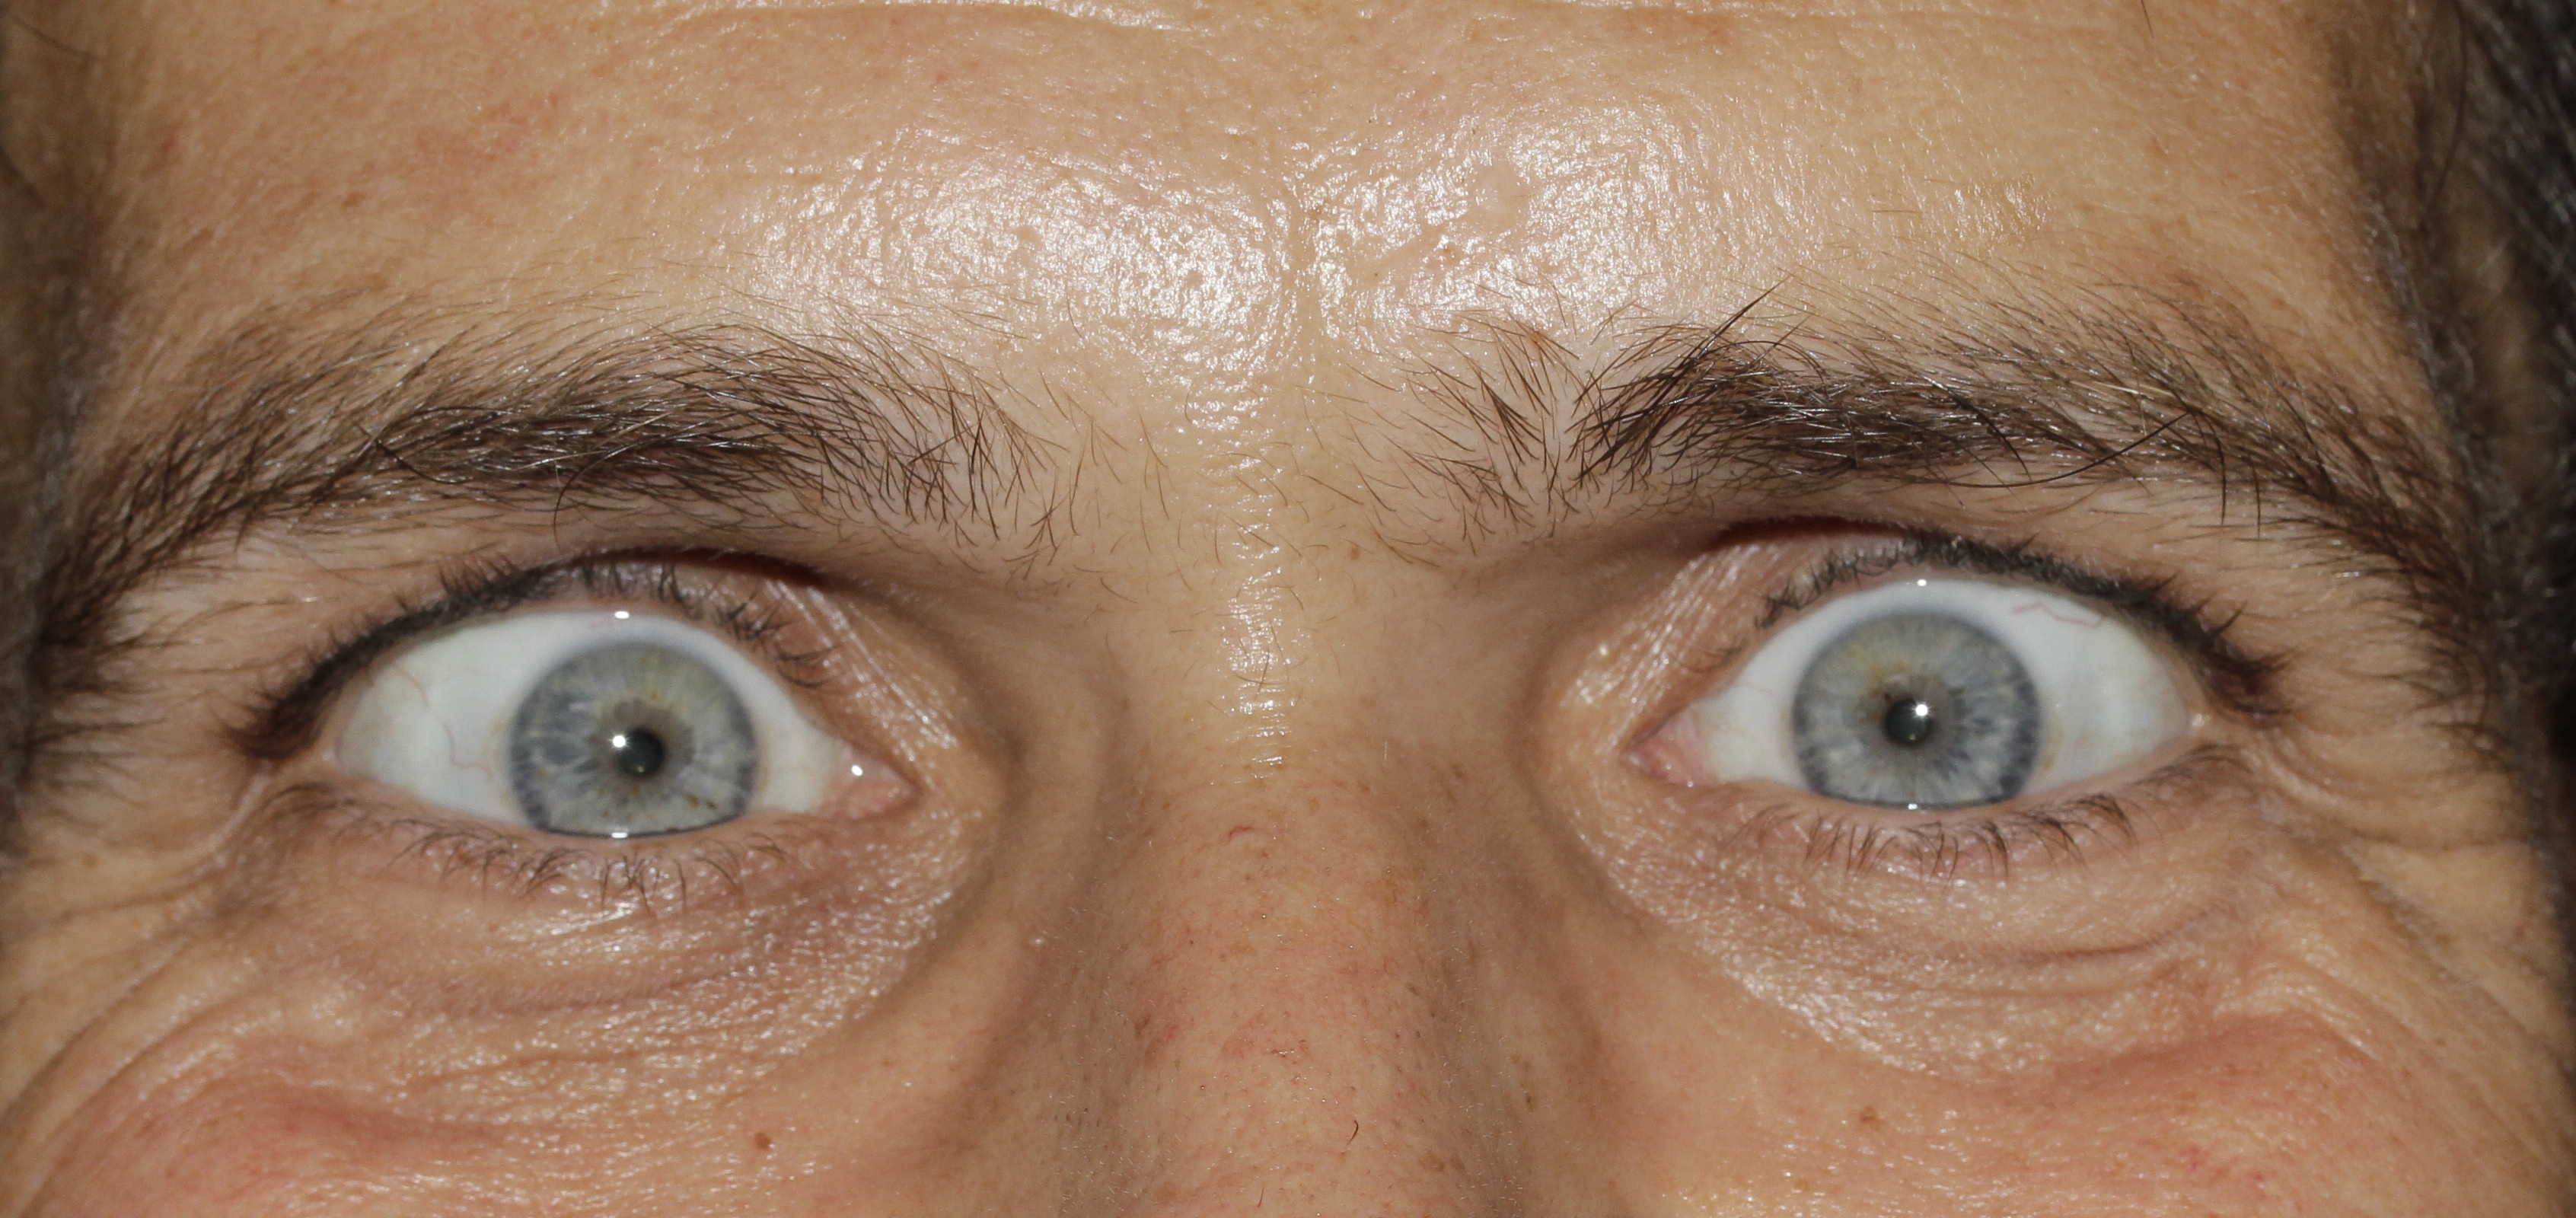
man, person, view, male, portrait, human, lip, wrinkle, eyebrow, mouth, eyelash, close up, human body, face, nose, eyes, cheek, iris, eye, head, skin, crazy, eyebrows, see, organ, emotion, eyelashes, squint, forehead, pupils, chin, eyelash extensions